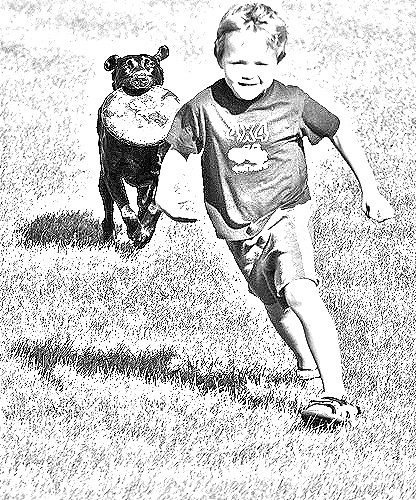
Portrait style: Sketch Portrait